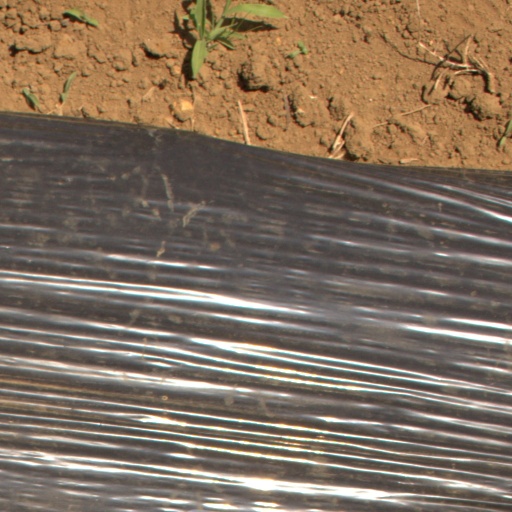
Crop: Jerusalem artichoke